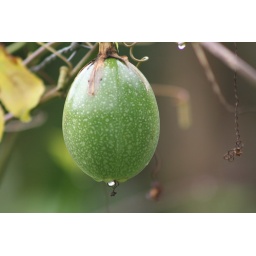
Our first passion fruit on the vine near the fish lake -- lots more to come!!